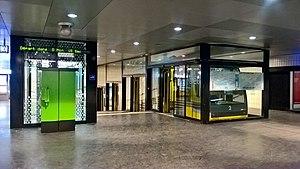
Station supérieure du Fun'ambule de Neuchâtel
Le Fun'ambule est un des trois funiculaires des Transports publics neuchâtelois ; son tracé est intégralement souterrain et relie la gare de Neuchâtel au bas de la ville, à proximité du lac de Neuchâtel et du quartier universitaire. Il est entré en service le 27 avril 2001 pour desservir le site neuchâtelois de l'Exposition nationale suisse de 2002. C'est le plus récent des funiculaires de la ville et, du fait de sa situation centrale, le plus fréquenté. Malgré cela, le Fun'ambule est l'une des lignes les plus instables de la ville, car il est sujet à maintes interruption pour "révisions" et autres "problèmes techniques". Un exemple flagrant: en 2016, le Fun'ambule a été mis hors service pour révisions du 2 mars 2016 au 15 avril 2016. Moins d'un mois plus tard, le 9 mai 2016, le Fun'ambule est de nouveau hors service et ce, jusqu'à nouvel avis.